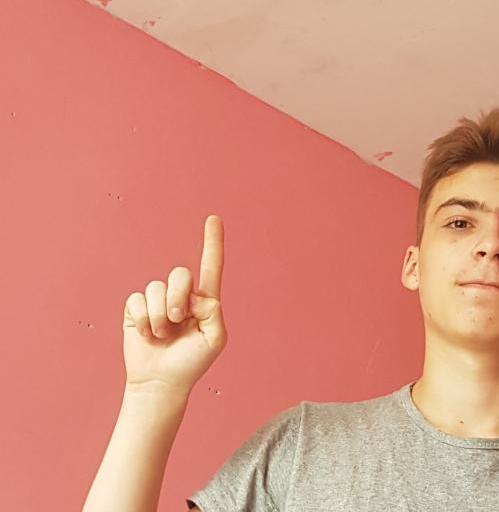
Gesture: one